New Haven Line

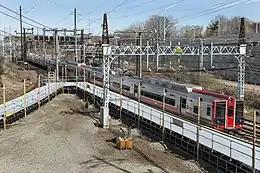
Devon Transfer station in April 2015

As with the Harlem and Hudson Lines, diesel-powered trains are driven by Brookville BL20GH and dual-mode GE Genesis P32AC-DM locomotives, paired with Shoreliner coaches. While some peak-period trains operate directly to and from Grand Central Terminal with Genesis P32AC-DM dual-mode locomotives only, most New Haven Line diesel-only territory is operated as shuttle service between Danbury and South Norwalk, or between Waterbury and Bridgeport.